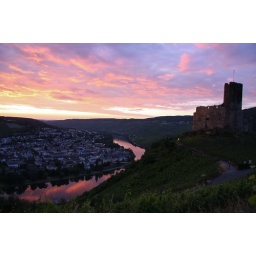
pink sky over the castle on the hill